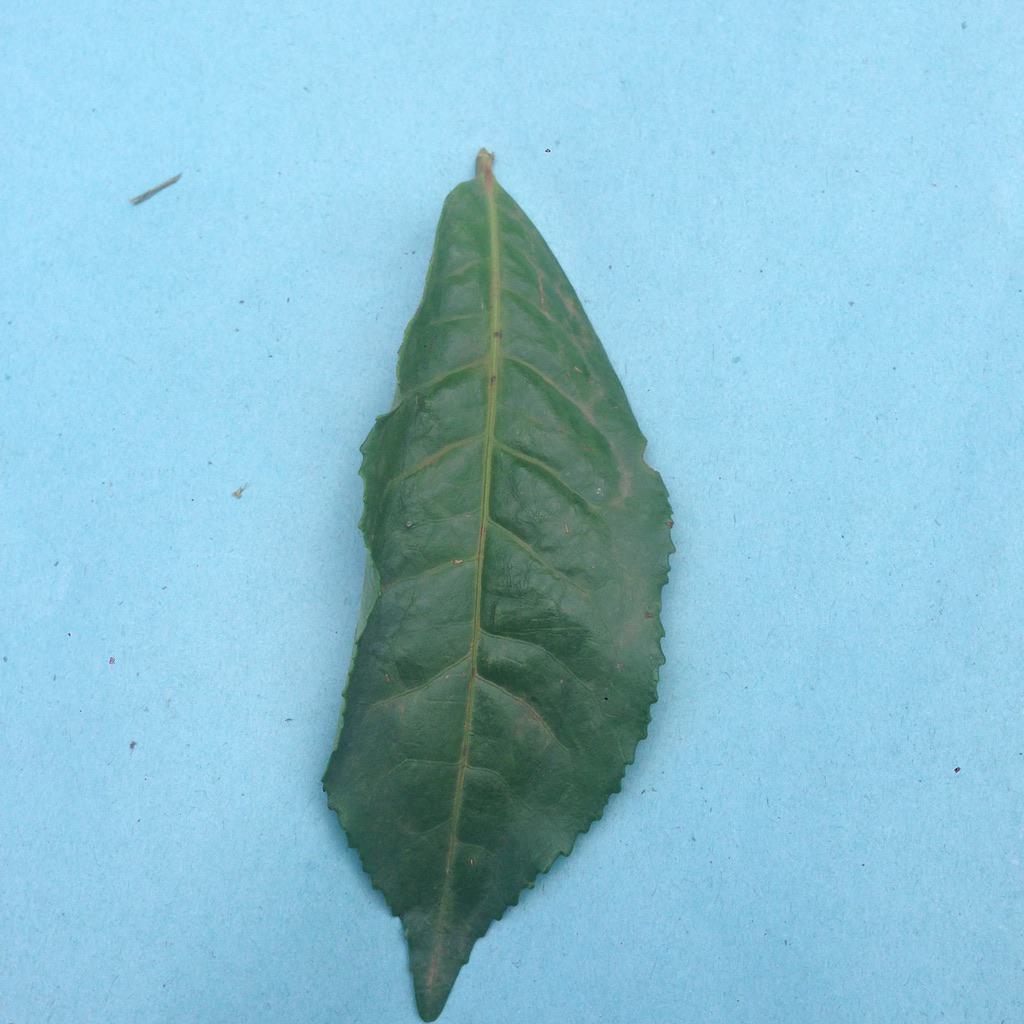
Label: Healthy